Peter Jan Beckx

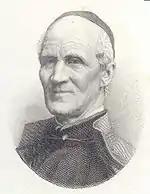
Very Rev. Peter Beckx, S.J.

Peter Jan Beckx, SJ (also "Pieter Jan Beckx", in French "Pierre Jean Beckx"; 8 February 1795 – 4 March 1887) was a Belgian Jesuit priest, elected the twenty-second Superior-General of the Society of Jesus in 1853.